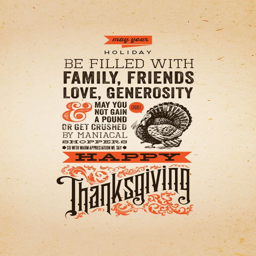
digital art selected for the #